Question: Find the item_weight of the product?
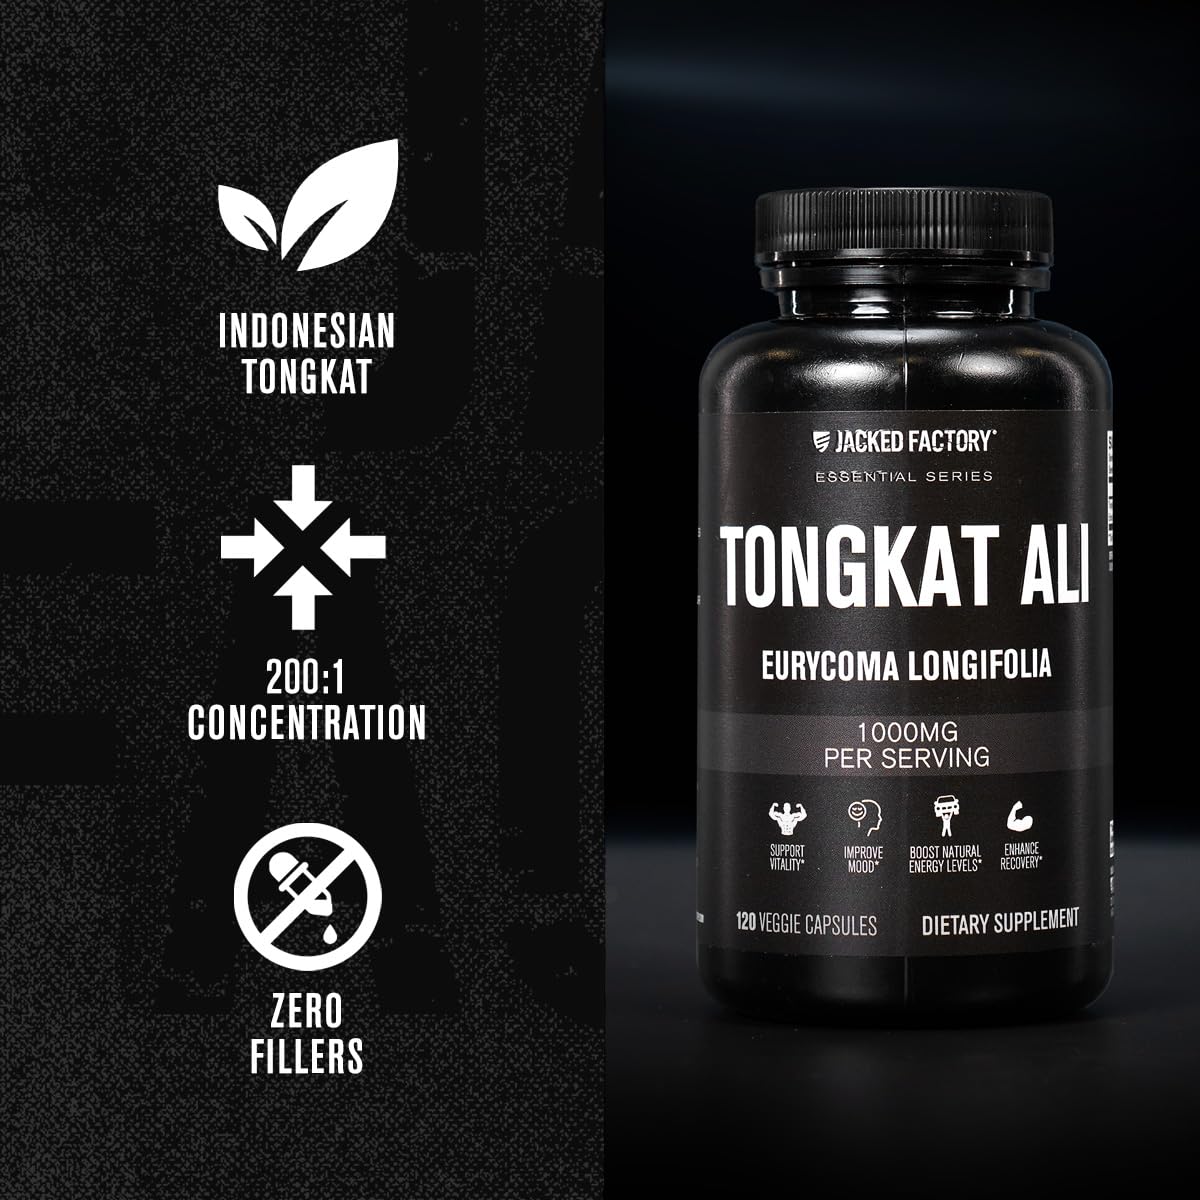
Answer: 1000.0 milligram